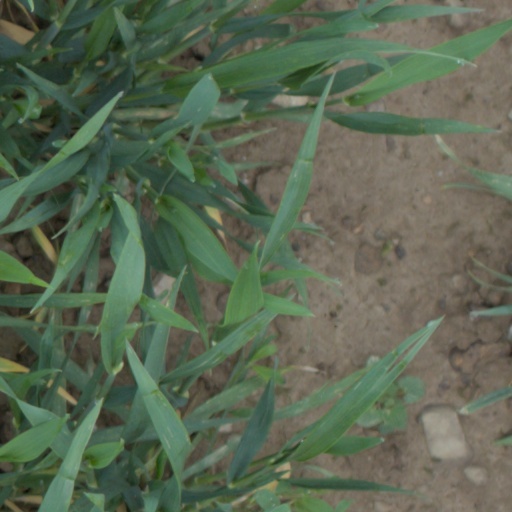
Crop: wheat